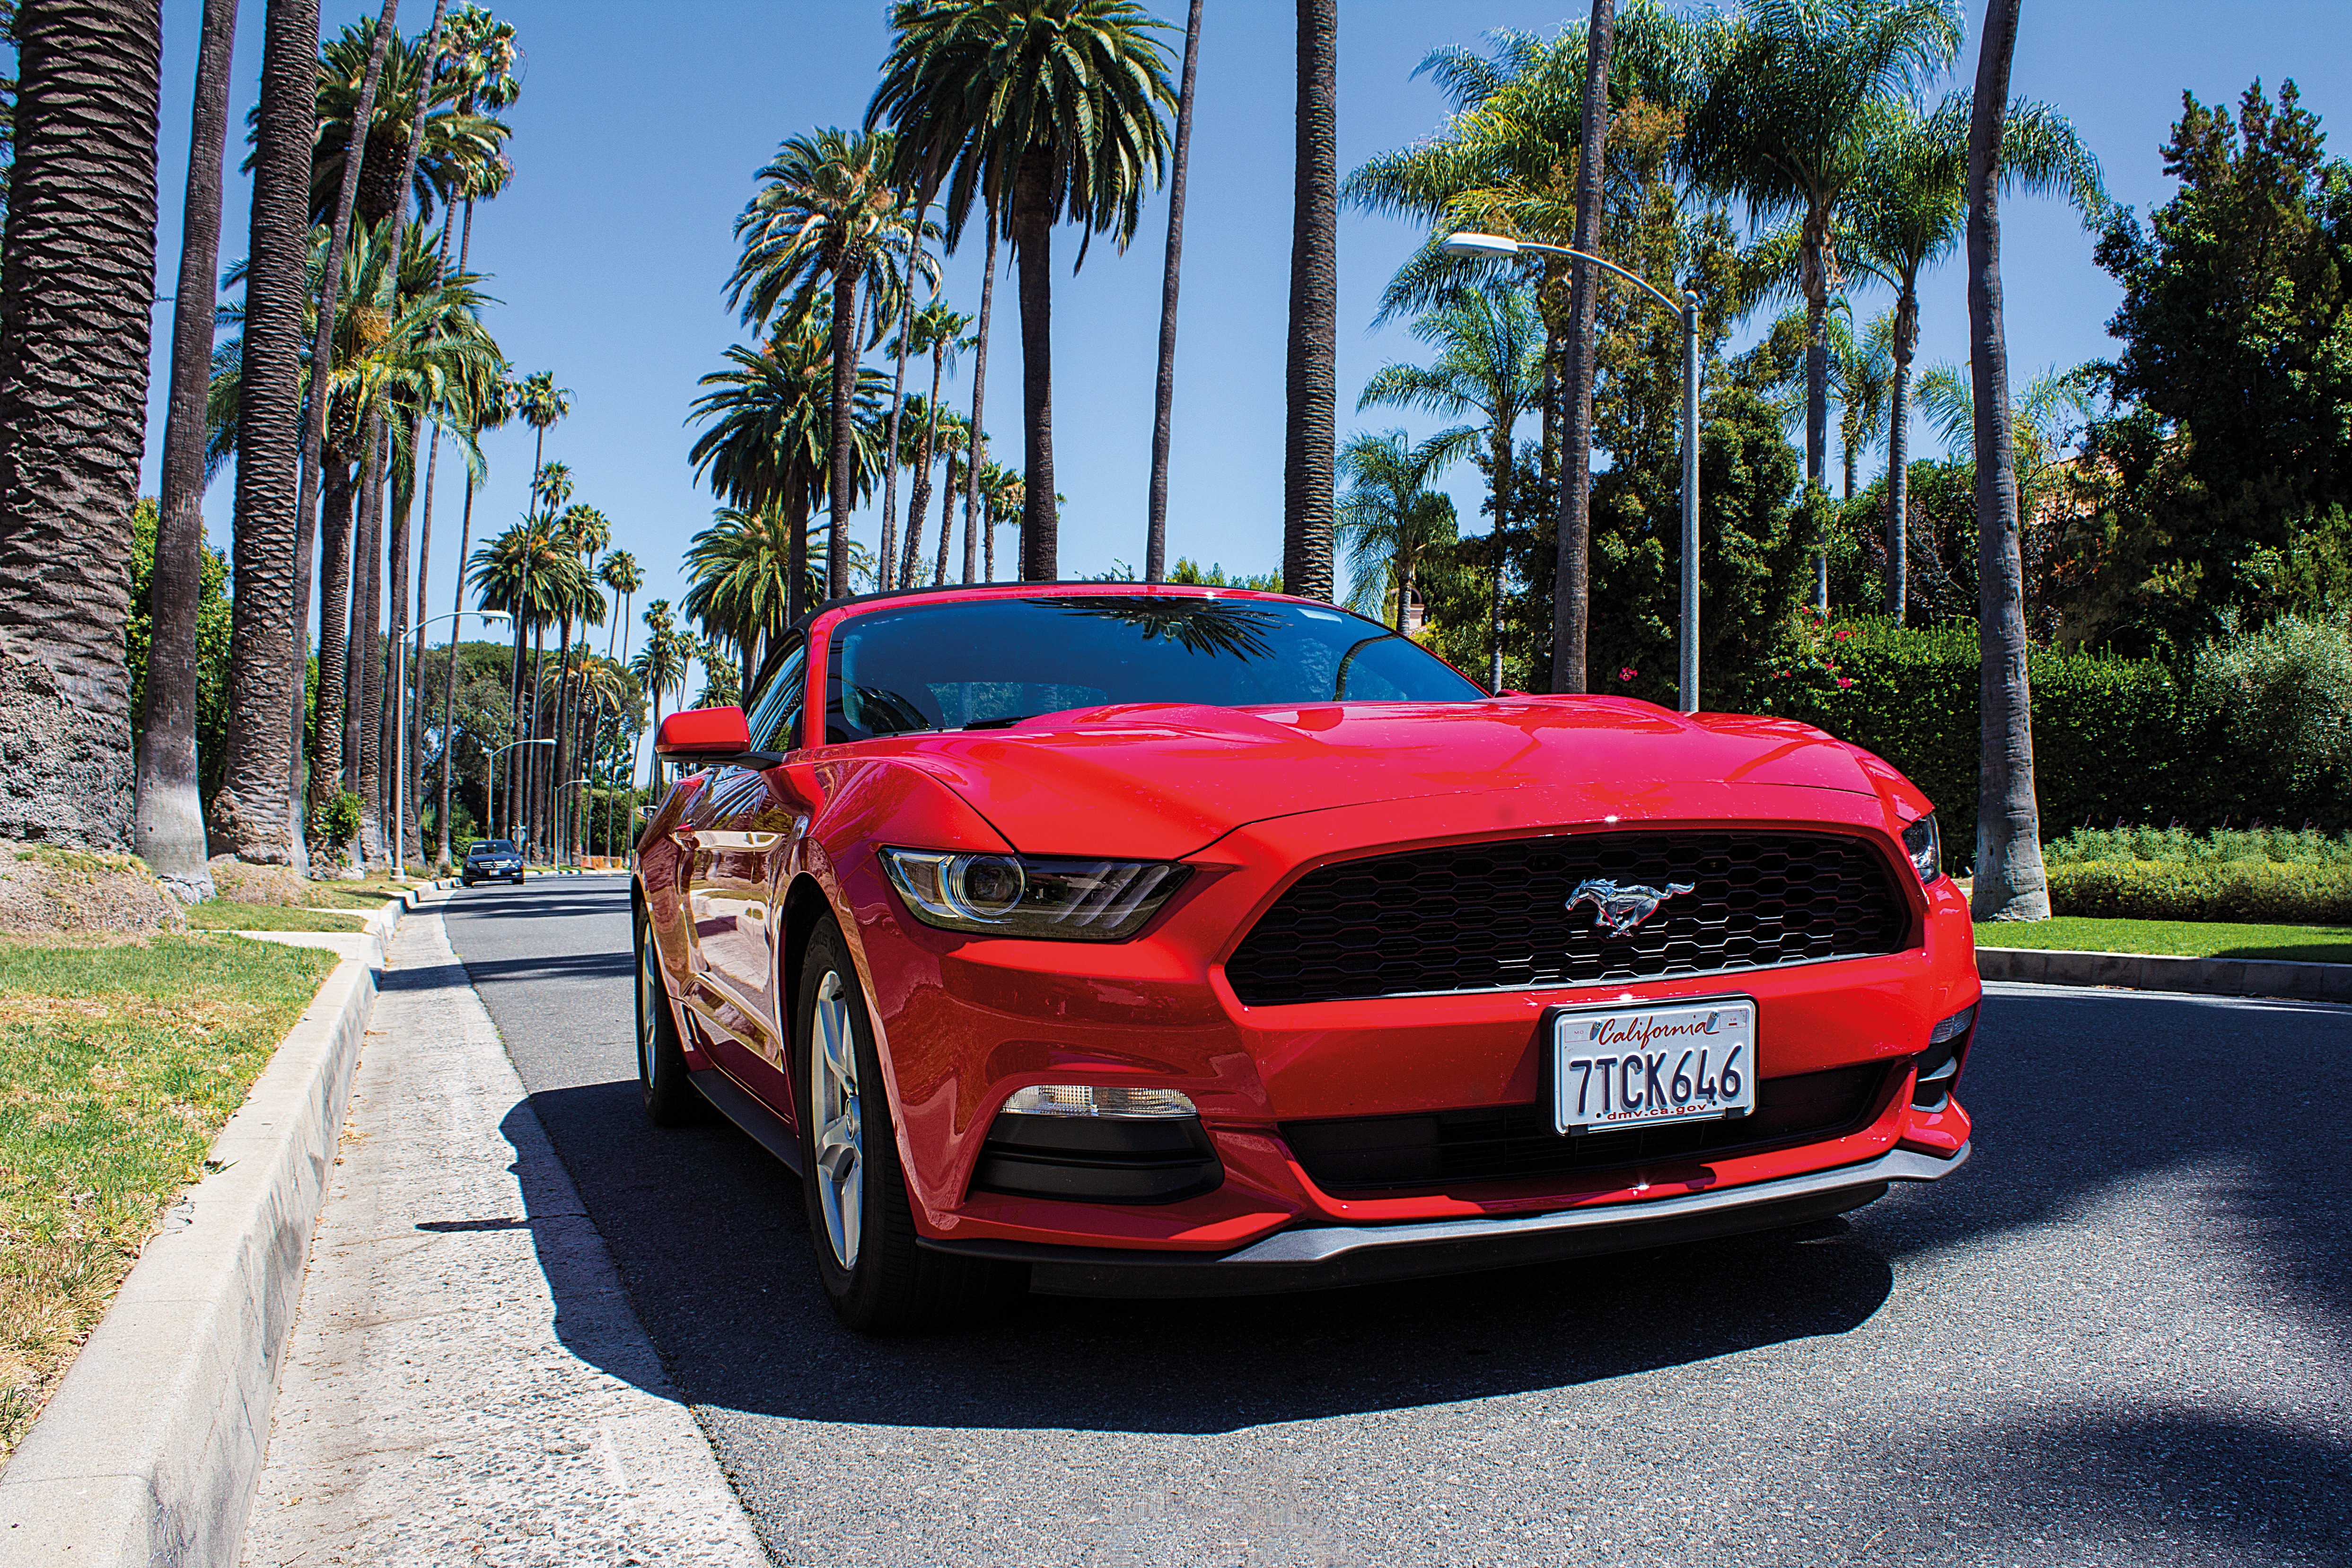
car, wheel, red, vehicle, classic car, bumper, muscle car, ford, convertible, mustang, palms, los angeles, ford mustang, beverly hills, land vehicle, automobile make, automotive exterior, automotive design, luxury vehicle, performance car, full size car